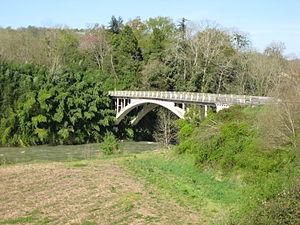
Le Saison à Autevielle (Pyrénées-Atlantiques) (Pyrénées).
Autevielle-Saint-Martin-Bideren est une commune française, située dans le département des Pyrénées-Atlantiques en région Nouvelle-Aquitaine.
Autevielle est une ancienne commune française du département des Pyrénées-Atlantiques. Le 18 avril 1842, la commune fusionne avec Saint-Martin et Bideren pour former la nouvelle commune d'Autevielle-Saint-Martin-Bideren.